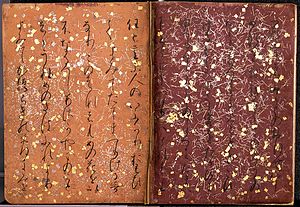
Waka
Kokin Wakashū regnes almindeligvis som den definitive antologi over waka poesi.
Waka er en klassisk form for japansk poesi. I begyndelsen var det et bredt begreb for japansk poesi, som adskilte sig fra den i Japan almindelige kinesiske digtform kanshi. Flere varianter af waka har forekommet. De vigtigste to er tanka og chōka, men der findes ydermere bussokusekika, sedoka og katauta. De sidstnævnte tre former gik imidlertid ud af brug i begyndelsen af Heian-perioden, og chōka forsvandt kort efter. Således blev begrebet waka efterhånden synonymt med tanka. Det, som de alle havde til fælles: at de er opbyggede af enheder i 5 eller 7 mora. Denne opbygning gør, at waka traditionelt ikke haft noget begreb af rim. I stedet er mora og frasen det vigtige.